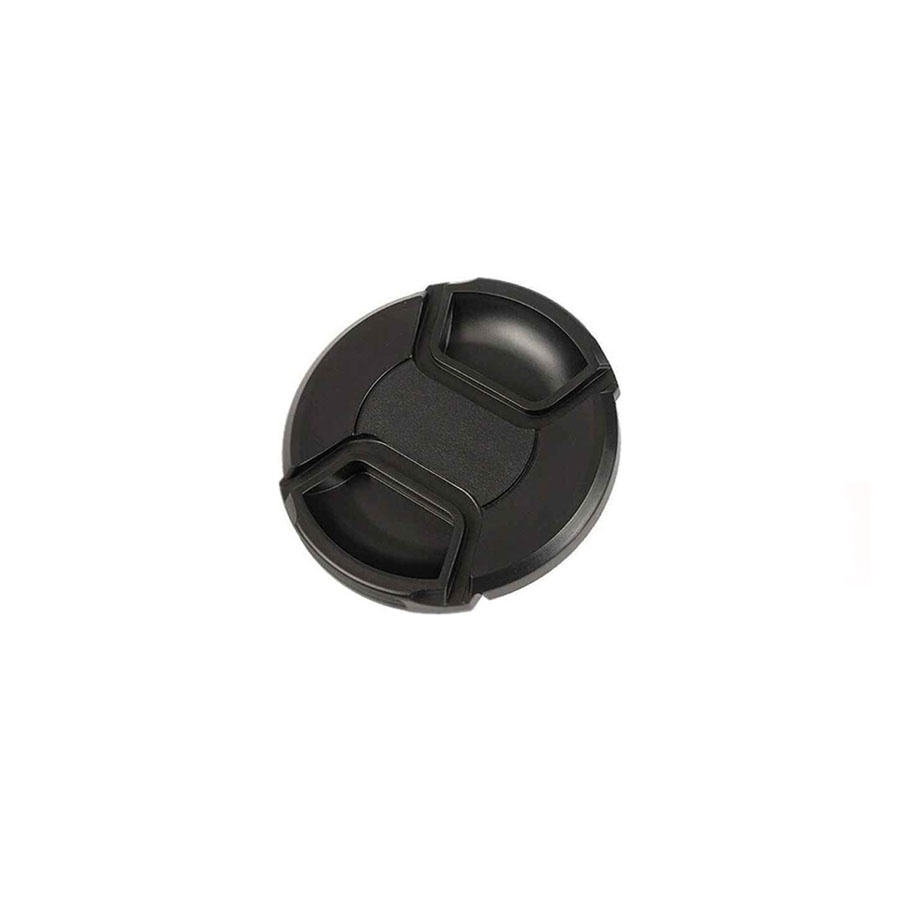
Asaky tappo copriobiettivo 46mm a scatto centrale
Asaky tappo copriobiettivo 46mm a scatto centrale Tappo per obiettivo in plastica rigida a scatto centrale che permette un fissaggio più sicuro alla lente.
Brand: ASAKY
Category: Cameras & Optics > Camera & Optic Accessories > Camera Lens Accessories > Lens Caps